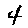
Label: 4